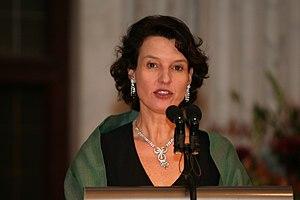
Bregtje van der Haak, née en 1966 à Utrecht, est une réalisatrice et scénariste néerlandaise.